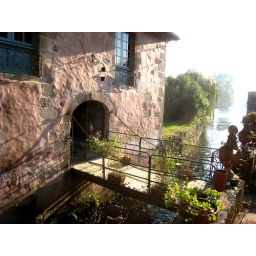
We had to cross this little bridge to get in